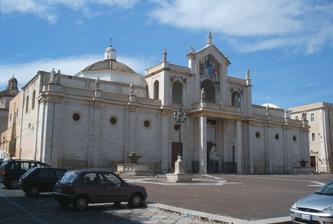
Building: Manfredonia Cathedral
Country: Italy
Year built: 1700
Manfredonia Cathedral ( Italian : Duomo di Manfredonia , Cattedrale di San Lorenzo Maiorano ) is a Roman Catholic cathedral in Manfredonia in Italy, dedicated to Saint Laurence of Siponto ( Italian : Lorenzo Maiorano , "Laurence Majoranus"), one of the patron saints of the city. Formerly the archiepiscopal seat of the Archdiocese of Siponto , later known as Manfredonia, it is now the seat of the Archbishop of Manfredonia-Vieste-San Giovanni Rotondo . History The construction of a cathedral in Manfredonia, after the transferral here of the seat of the bishops of Siponto , began on 7 February 1270 and finished in 1274. The first building was destroyed by the Turks in 1620, and was not rebuilt until 1700, using the ruins of the old Angevin church on the authority of the then bishop, Bartolomeo della Cueva, Cardinal Vincenzo Maria Orsini (later Pope Benedict XIII ), and Mgr. Andrea Cesarano. Della Cueva modified the main entrance, moving it to the opposite end of the church. He also had the canons ' stalls constructed and the main altar. Formerly the main entrance was where the campanile now stands that was built by Cardinal Orsini in 1677. The bell from the old campanile given by Archbishop Marullo in 1646 and cast by the famous Napoletan bellsetter Onofrio Giordano was transferred to the new tower. In the cathedral are frescoes of 1940-1941, by Natale Penati of Milan, representing: Pope Julius III and Pope Benedict XIII ; the apparition of Saint Lawrence to Totila ; Justinus and companions, the saints of Siponto ; and the Martyrs of Forconio . Here are preserved the portraits of the archbishops (Orsini, Muscettola, Rivera, Tagliatela and others), some parchments, the baptismal registers from 1600 onwards and various other books. The protectress of Manfredonia is the Madonna of Siponto , and the protector, San Lorenzo Maiorano ( Laurence of Siponto ), whose body was moved here from Siponto by Bishop Matteo Orsini , a member of the Dominican Order and later a cardinal, on 30 October 1327. The painting and the statue of the Madonna with her splendid crown of gold sprinkled with diamonds were blessed by Cardinal Angelo Giuseppe Roncalli, later Pope John XXIII , on 28 August 1955, the feast of the Coronation of the Virgin . During the fire and the destruction of the cathedral by the Turks the body of Saint Laurence was also destroyed, except for the right arm, which remains in the cathedral today. In the 1960s at the wish of the bishop Cesarano the new façade in travertine marble was constructed, which incorporates the marble statue of John XXIII created by the sculptor Aronne del Vecchio. Wikimedia Commons has media related to Manfredonia Cathedral . References Gentile, Antonio Giuseppe, 1970: Manfredonia testimonianze vecchie e nuove . Litografia Velox: Trento. 41°37′46″N 15°55′02″E / 41.62944°N 15.91722°E / 41.62944; 15.91722